South Bank, Redcar and Cleveland

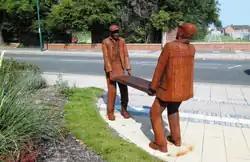
Bad Back: a sculpture for South Bank's Eco-Village, by Ray Lonsdale

In 1907, Smiths Dock Company, a firm of shipbuilders from North Shields, set up part of its business on the River Tees at South Bank. Smiths Dock closed its North Shields Yard in 1909 focussing its operations on the River Tees.